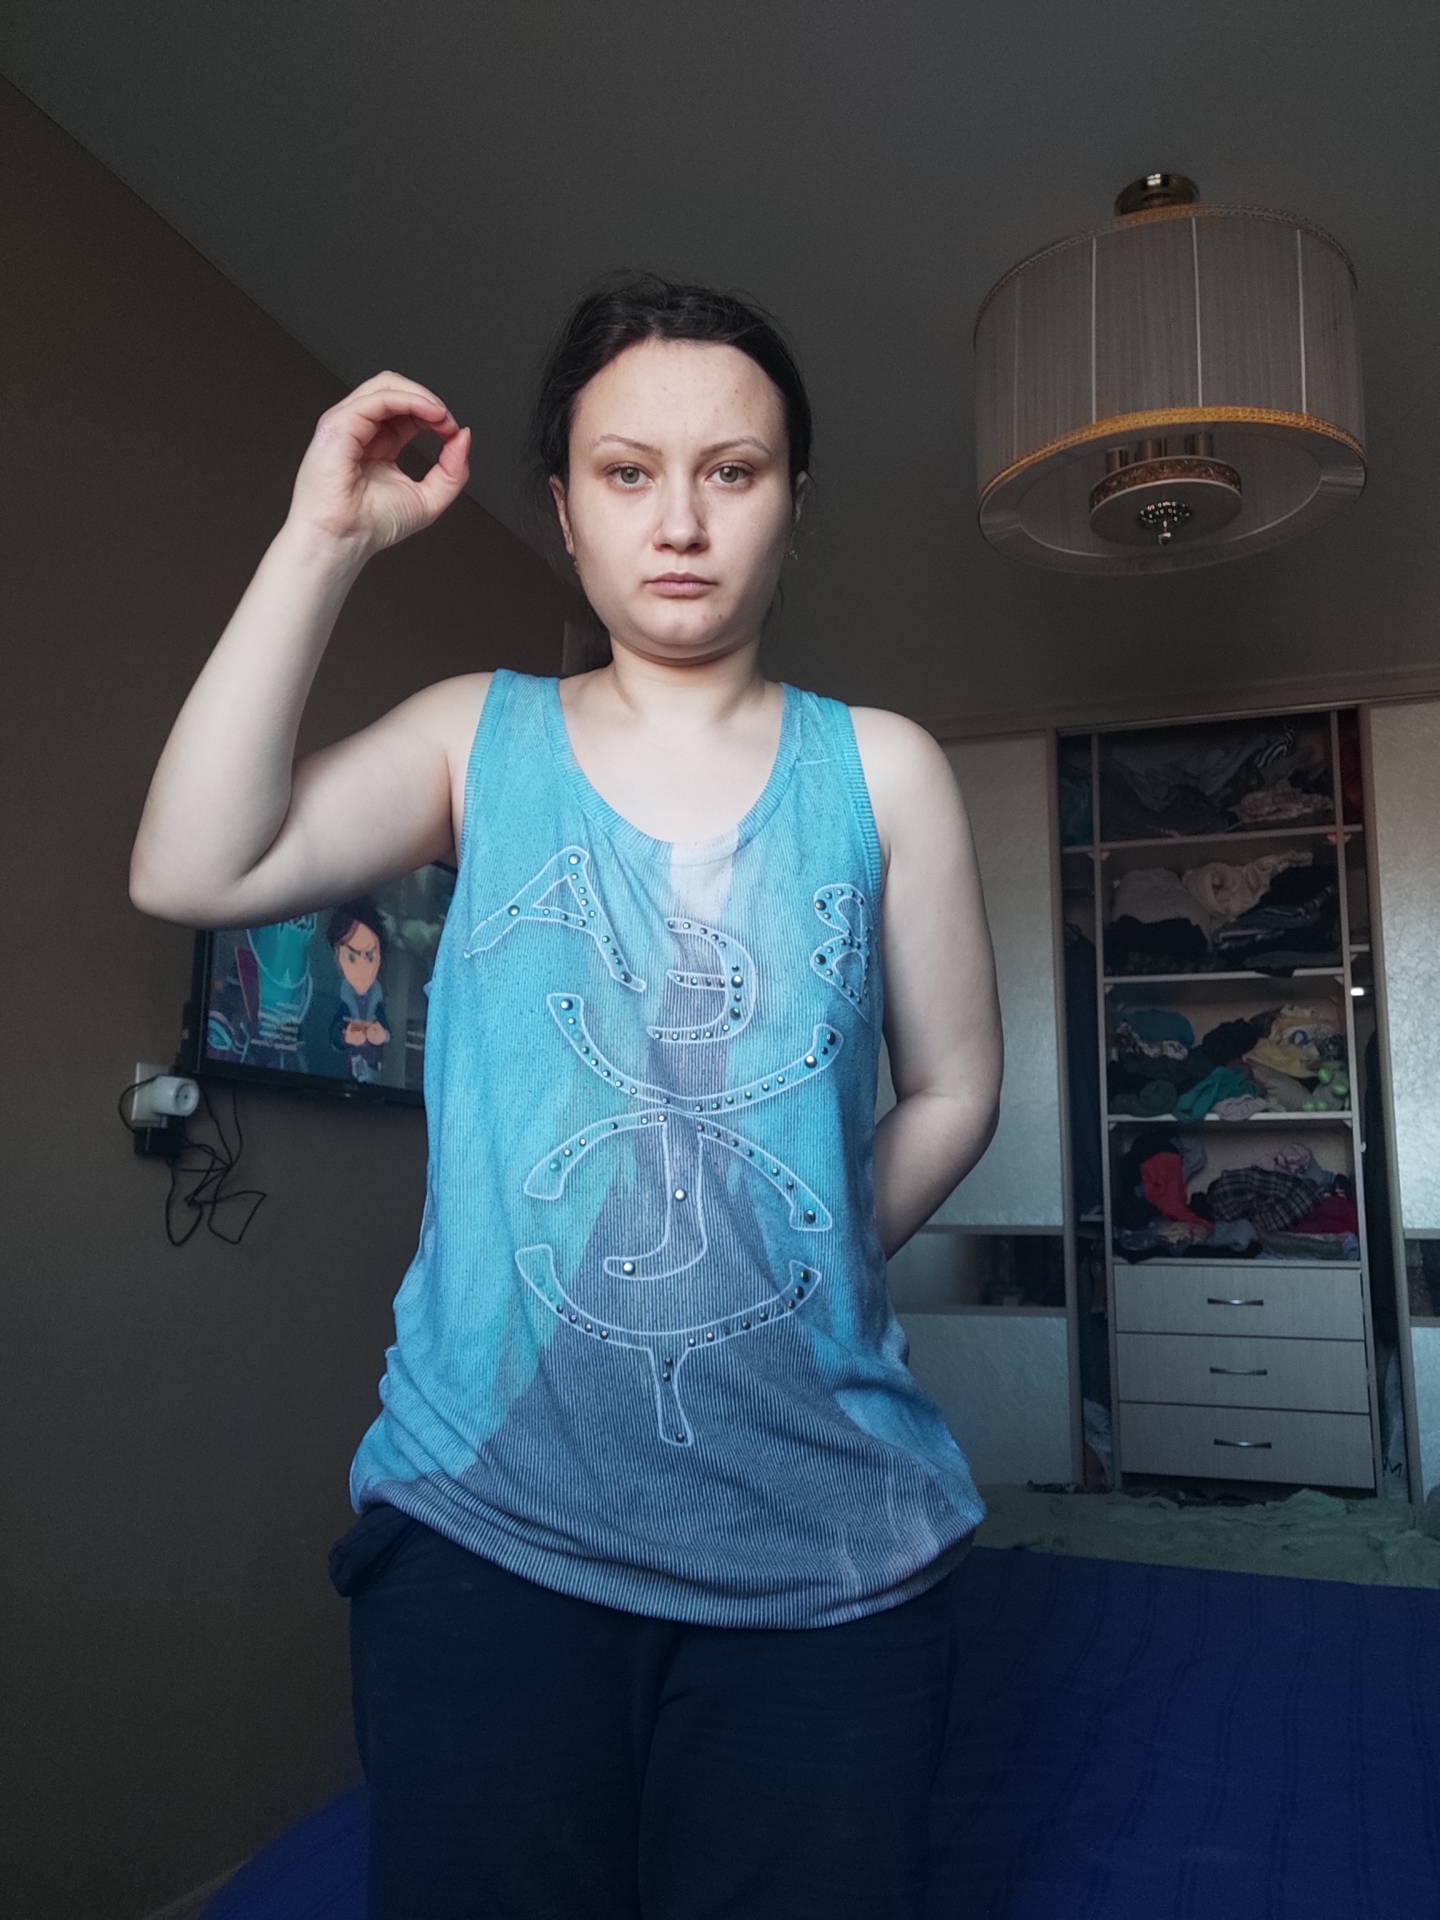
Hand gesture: grip